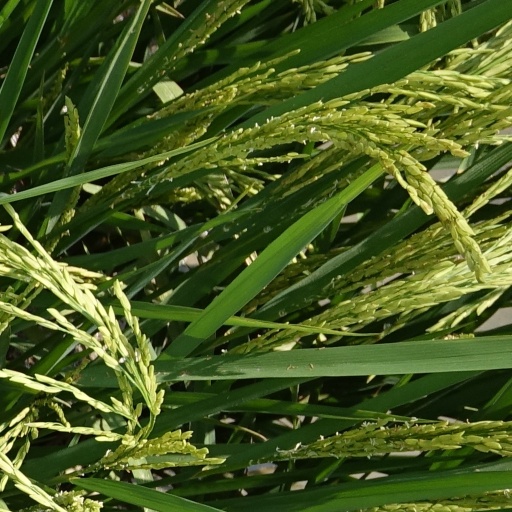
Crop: rice